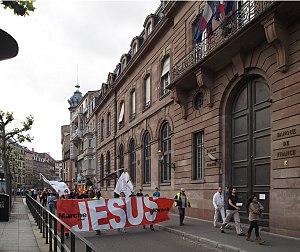
Marche pour Jésus 2012 à Strasbourg